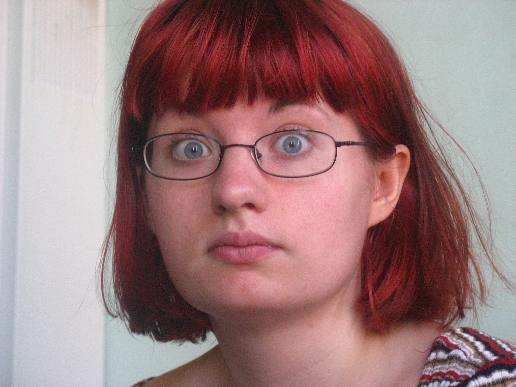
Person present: Yes